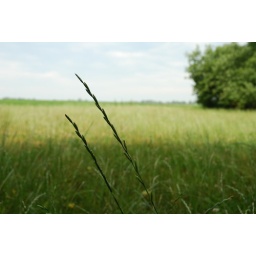
Two pieces of grass above the open field taking solice in the shade.